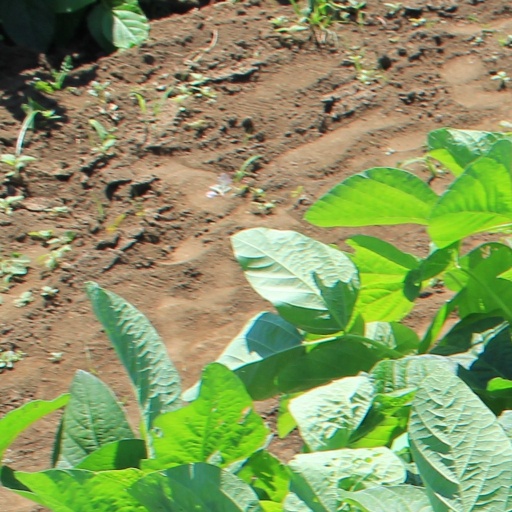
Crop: soybean